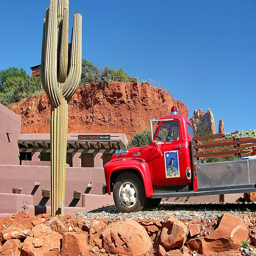
A pick up truck sitting next to a giant cactus
a truck on a gravel ground with a cactus next to it
A red delivery truck driving past a green cactus.
A red truck passing by a cactus and rocks.
a truck is parked near a large cactus